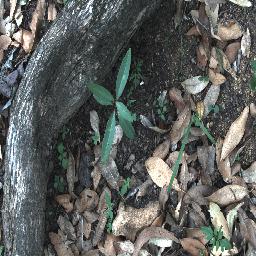
Label: rubber_vine